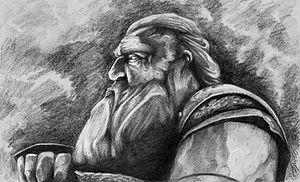
Gimli
Gimli
Gimli er en dværg fra J. R. R. Tolkiens fiktive univers om Ringenes Herre. Han er af slægten Durins folk, som bor ved og i Det ensomme bjerg, i hvilket fæstningen Erebor er indhugget. Gimli nedstammer selv fra Durin, som var leder af de syv første dværge, som blev skabt af valaen Aulë for mange tusind år siden. Han er søn af dværgen Glóin, som er en vigtig person i bogen om Hobbitten. Trods det, at Gimli er af royal slægt ligger han langt nede på listen over tronfølgere. Han er tredje fætter til kong Dáin Jernfod, som er hans egen konge, og første fætter til Balin, som var herre af Moria. Som værende dværg er han meget nationalistisk og foragtede tidligere elverracen. Hans foretrukne våben er en økse, som han er meget dygtig med. Det vides ikke hvilket år Gimli døde, og derfor heller ikke hvor gammel han blev. Tolkien angiver derimod hans fødselsår til 2879 i Tredje Alder.